2010s in music

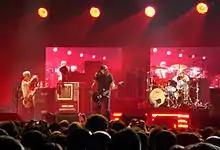
Foo Fighters performing live in 2007

English-Irish pop boyband One Direction and Canadian singer Shawn Mendes were some of the other acts that dominated the pop charts in the US this decade. Jonas Brothers made a comeback in 2019 and dominated the charts. Also from this decade were critically acclaimed works from Beyoncé, Lorde, Lana Del Rey, Bruno Mars, Taylor Swift, Kendrick Lamar, and Kanye West among others. New pop artists that emerged in that decade were Mike Posner, Ariana Grande, Maroon 5, Halsey, Meghan Trainor, Bebe Rexha, Tori Kelly, Alessia Cara, Charlie Puth, Shawn Mendes, Omi, Kiiara, Jon Bellion, Julia Michaels, Rachel Platten, Maggie Rogers, Hailee Steinfeld, Lauv, Daya, Camila Cabello, Bazzi, Alec Benjamin, Billie Eilish, and Ava Max.